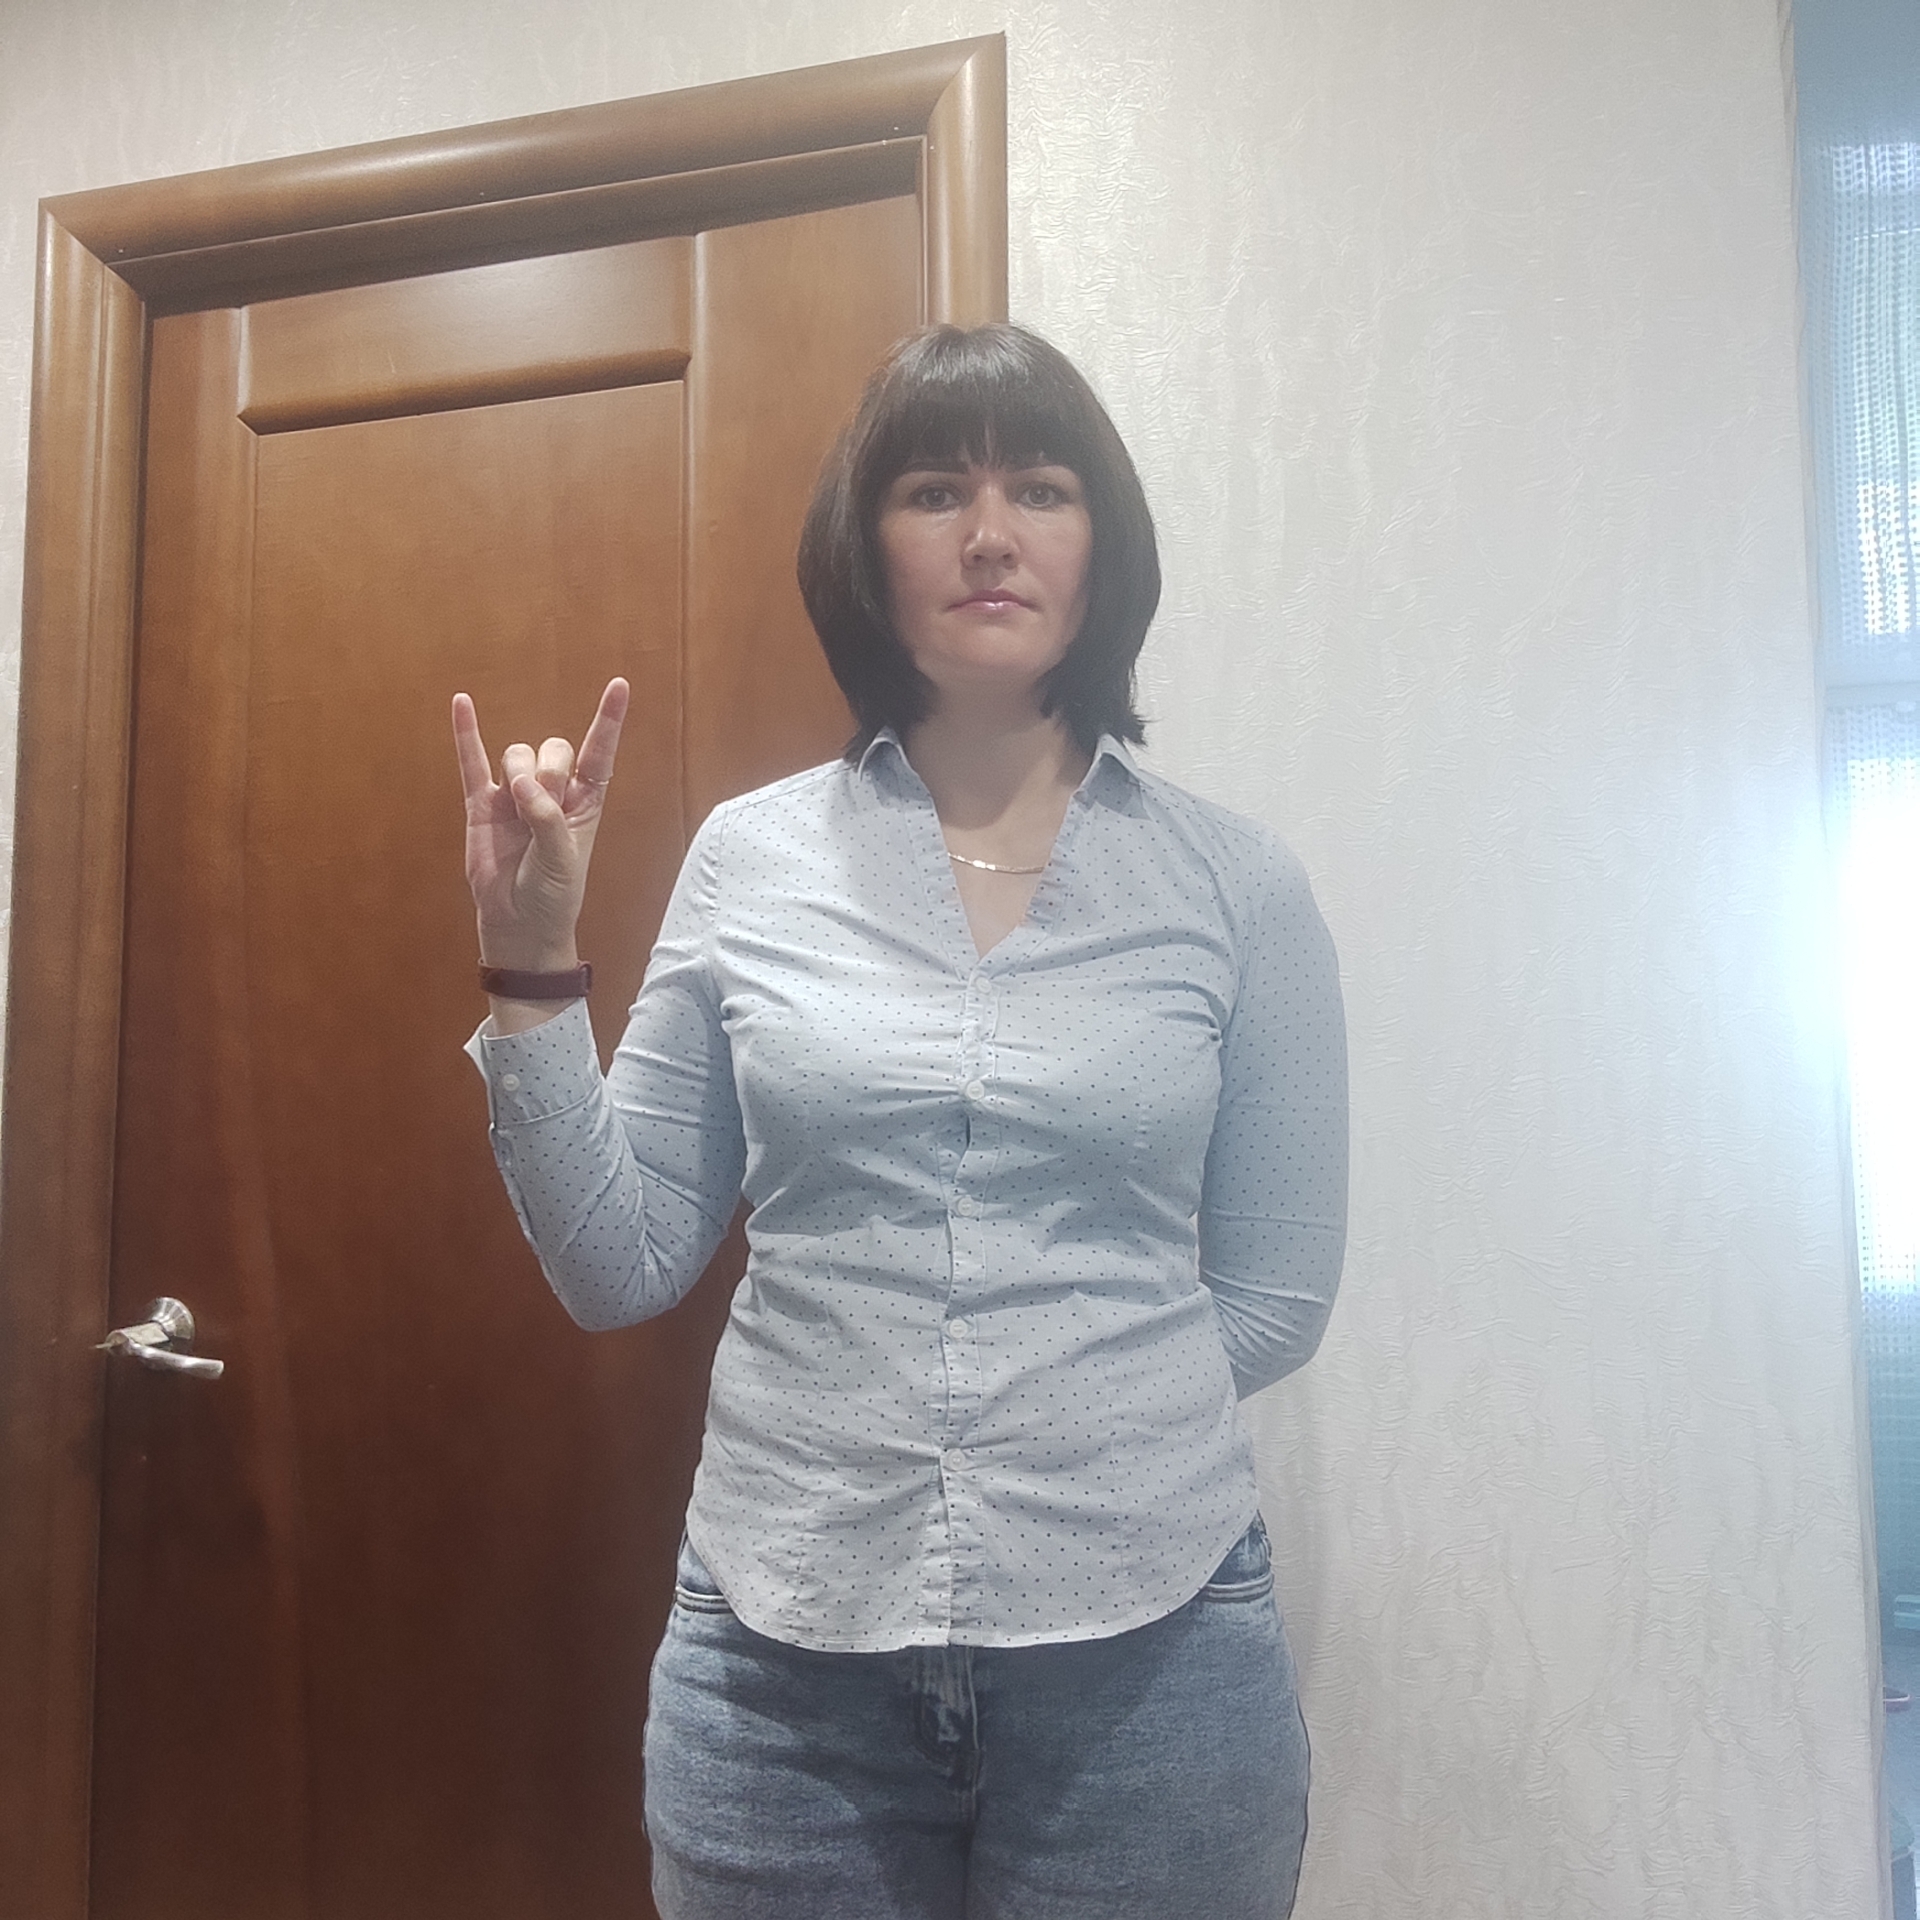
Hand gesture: rock